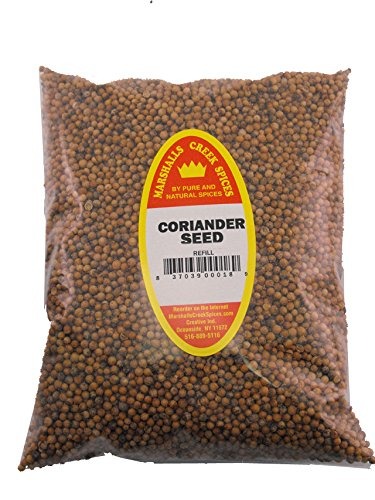
Item Name: Family Size Refill Marshalls Creek Kosher Spices (st36) Coriander Seed Whole Seasoning, 16 Ounce
Bullet Point 1: Marshalls Creek Spices buys in small quantities and packs weekly providing the freshest spices possible. Fresher spices means more flavor and a longer shelf life.
Bullet Point 2: No Fillers - No MSG
Bullet Point 3: All Natural & Kosher
Bullet Point 4: Flat Rate Shipping Per Order. No Limit
Product Description: Ingredients, whole coriander seed
Value: 16.0
Unit: Ounce

Price: 29.99